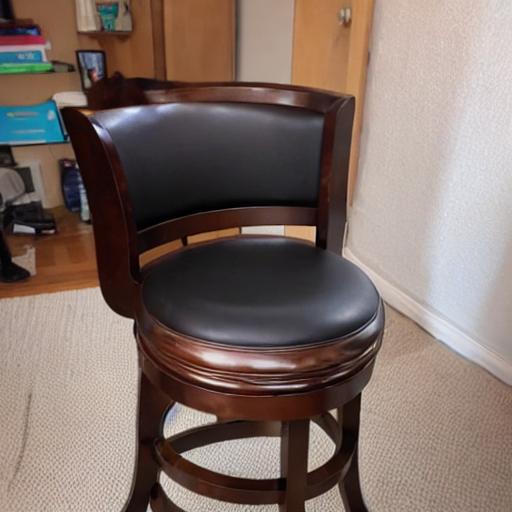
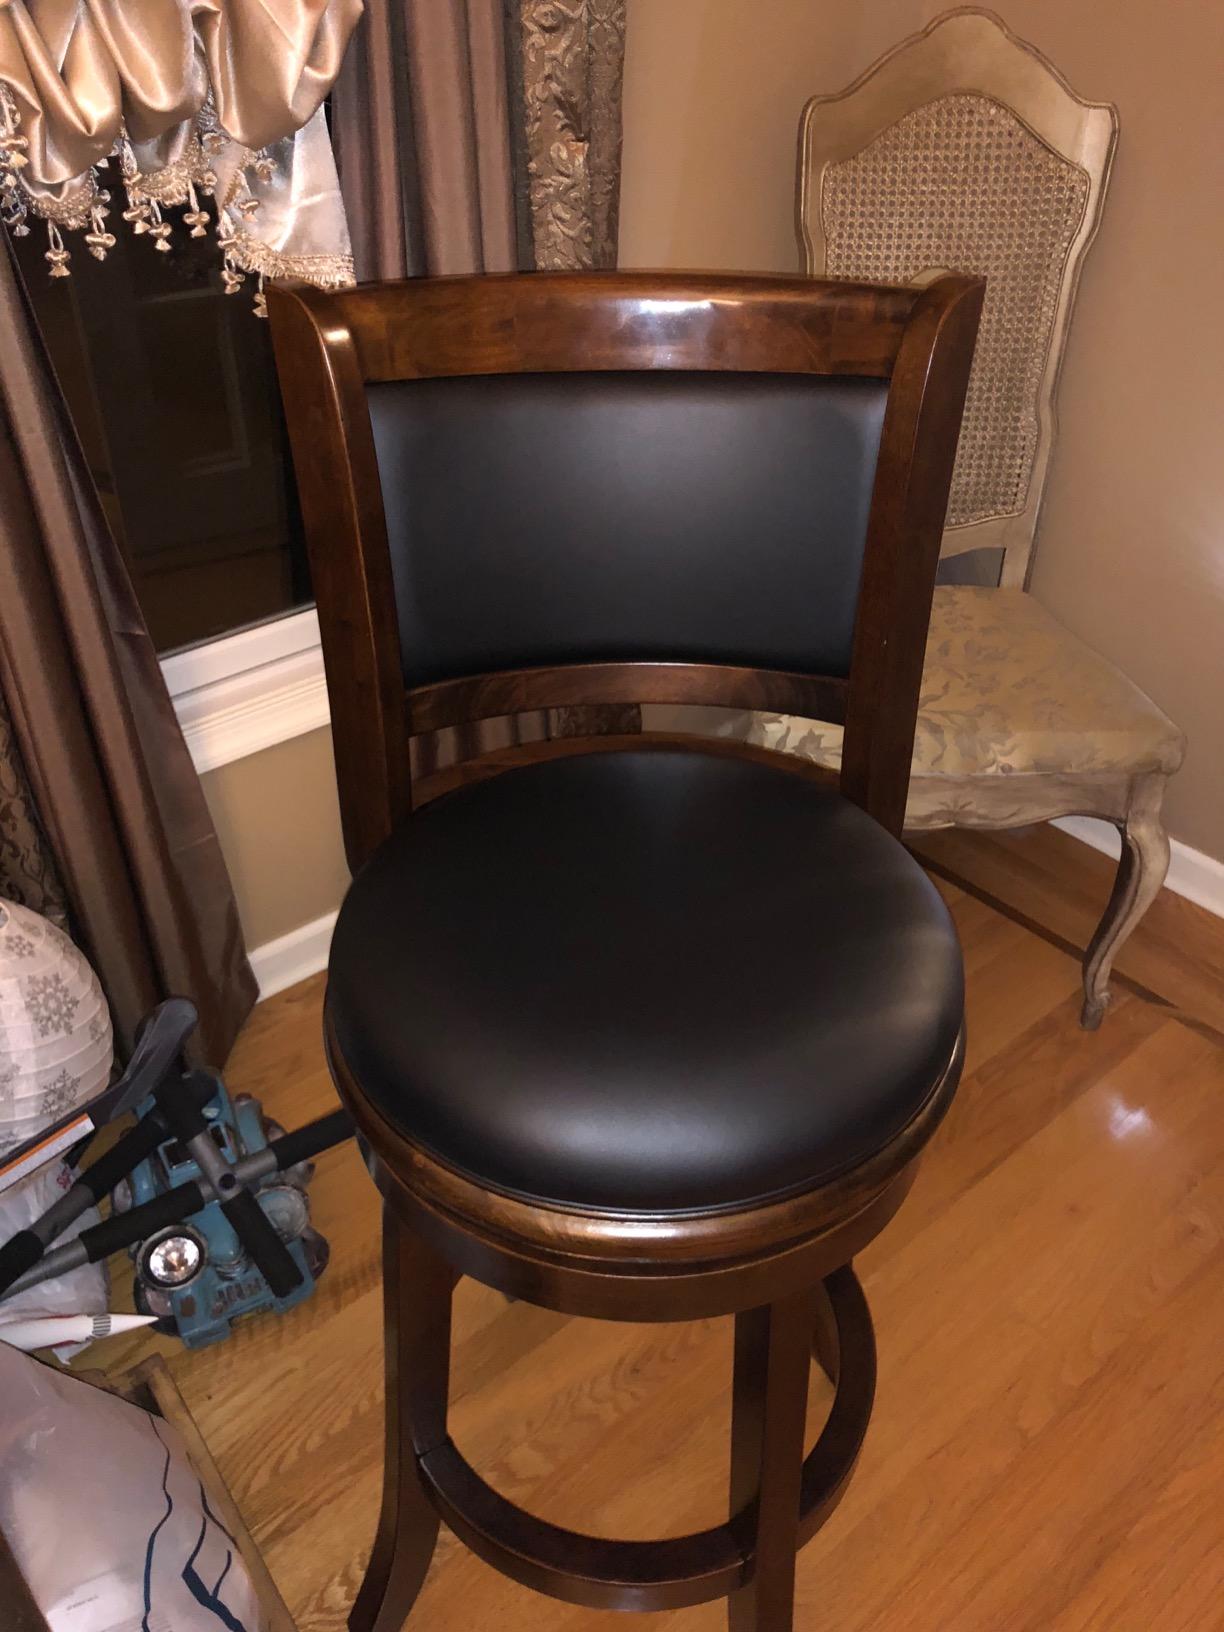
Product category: stool
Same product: no